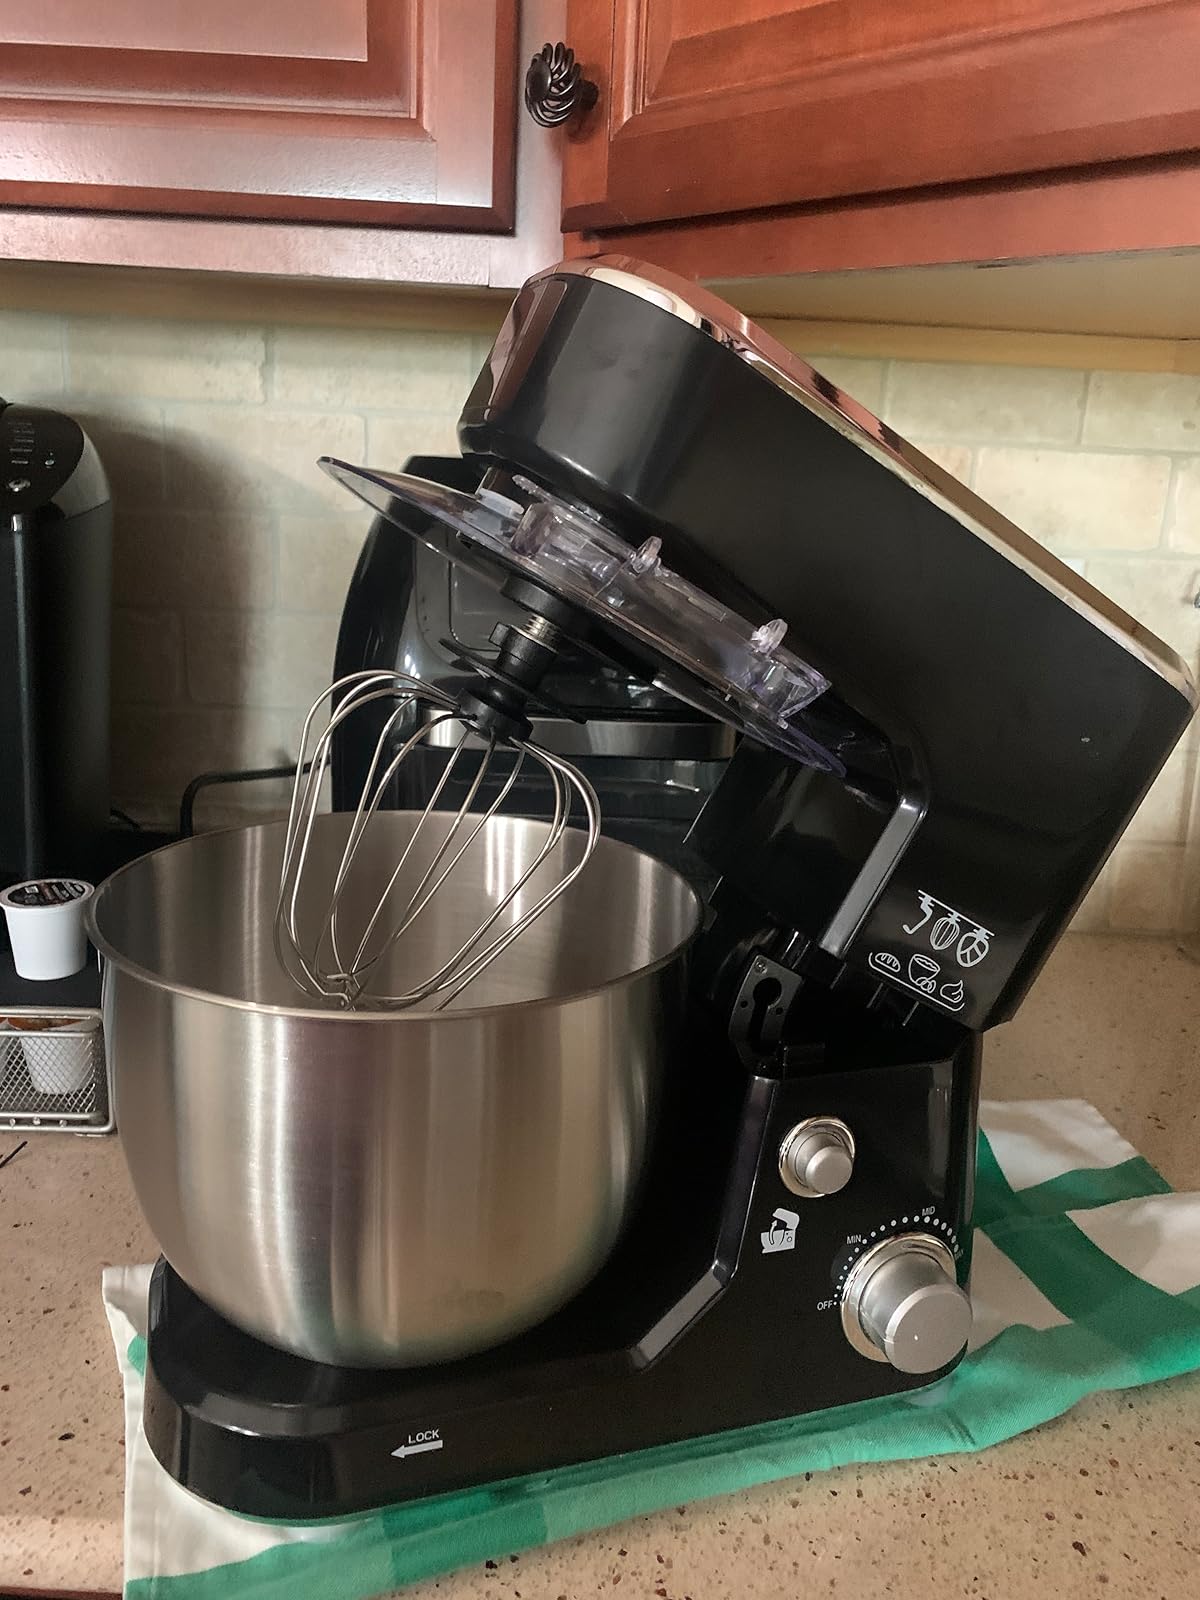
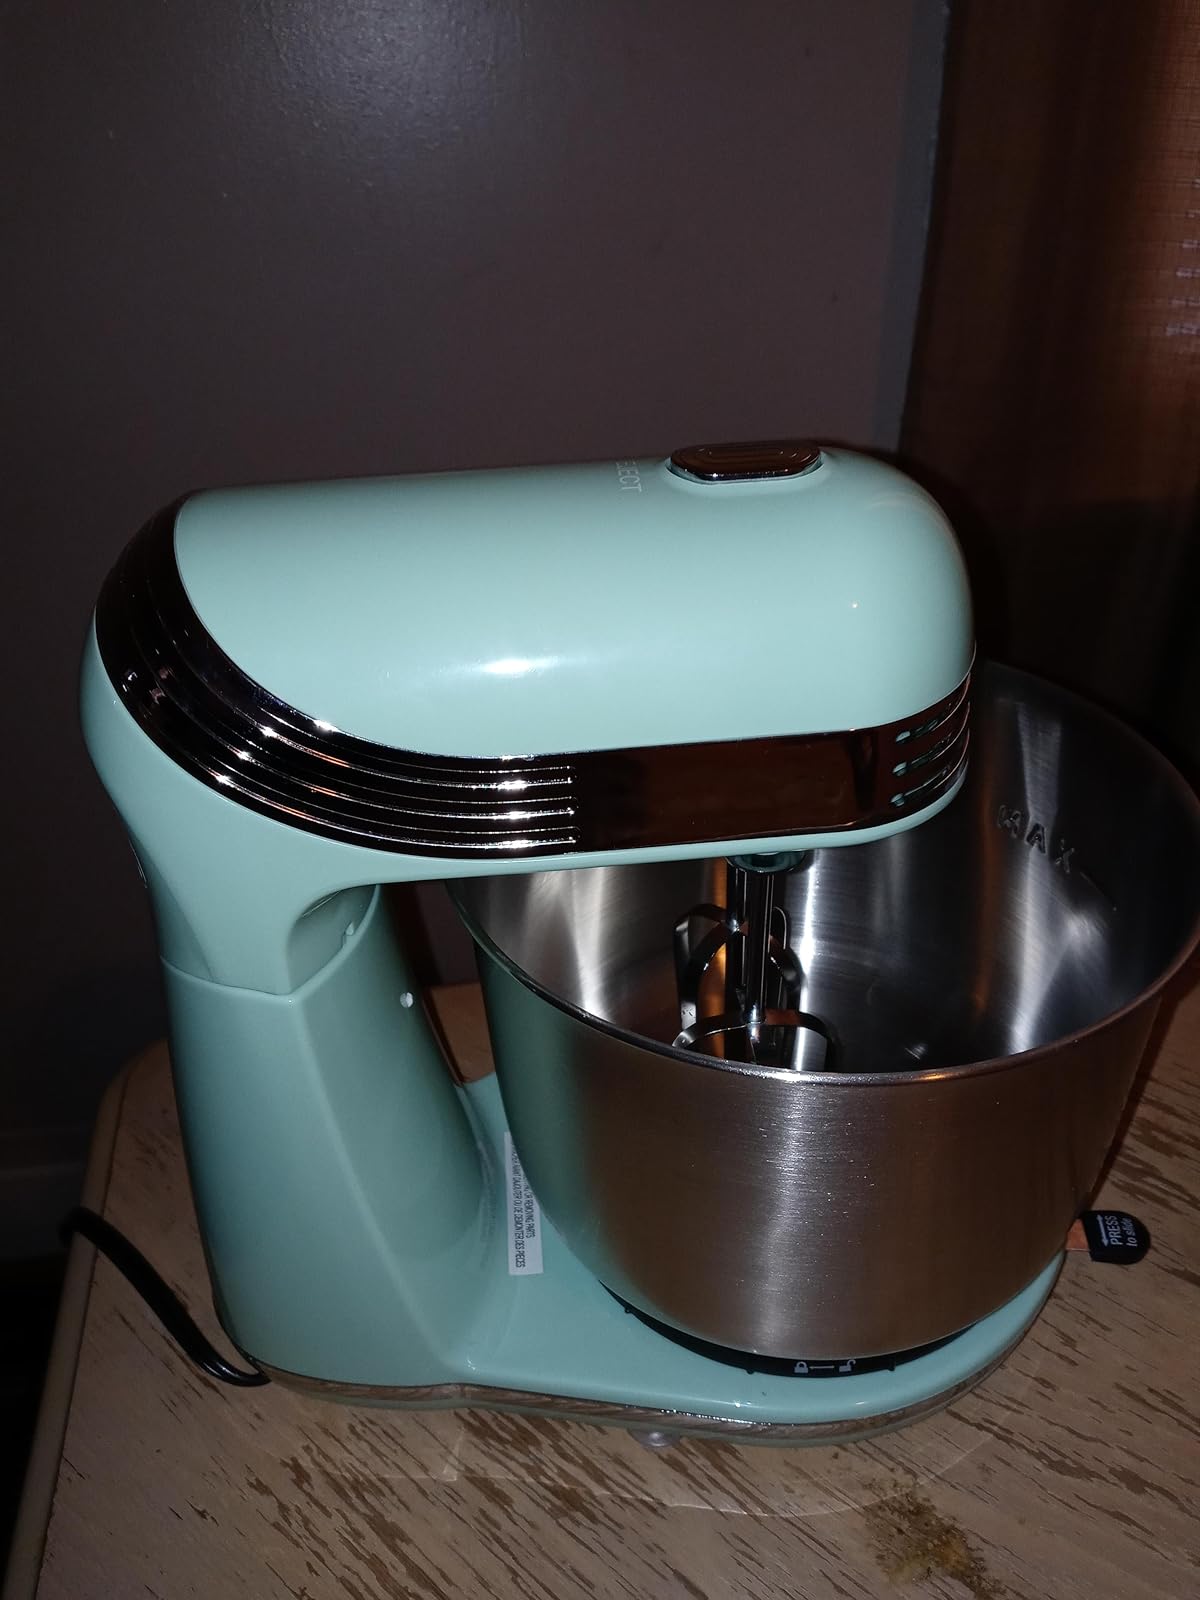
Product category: items_mixer
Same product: no